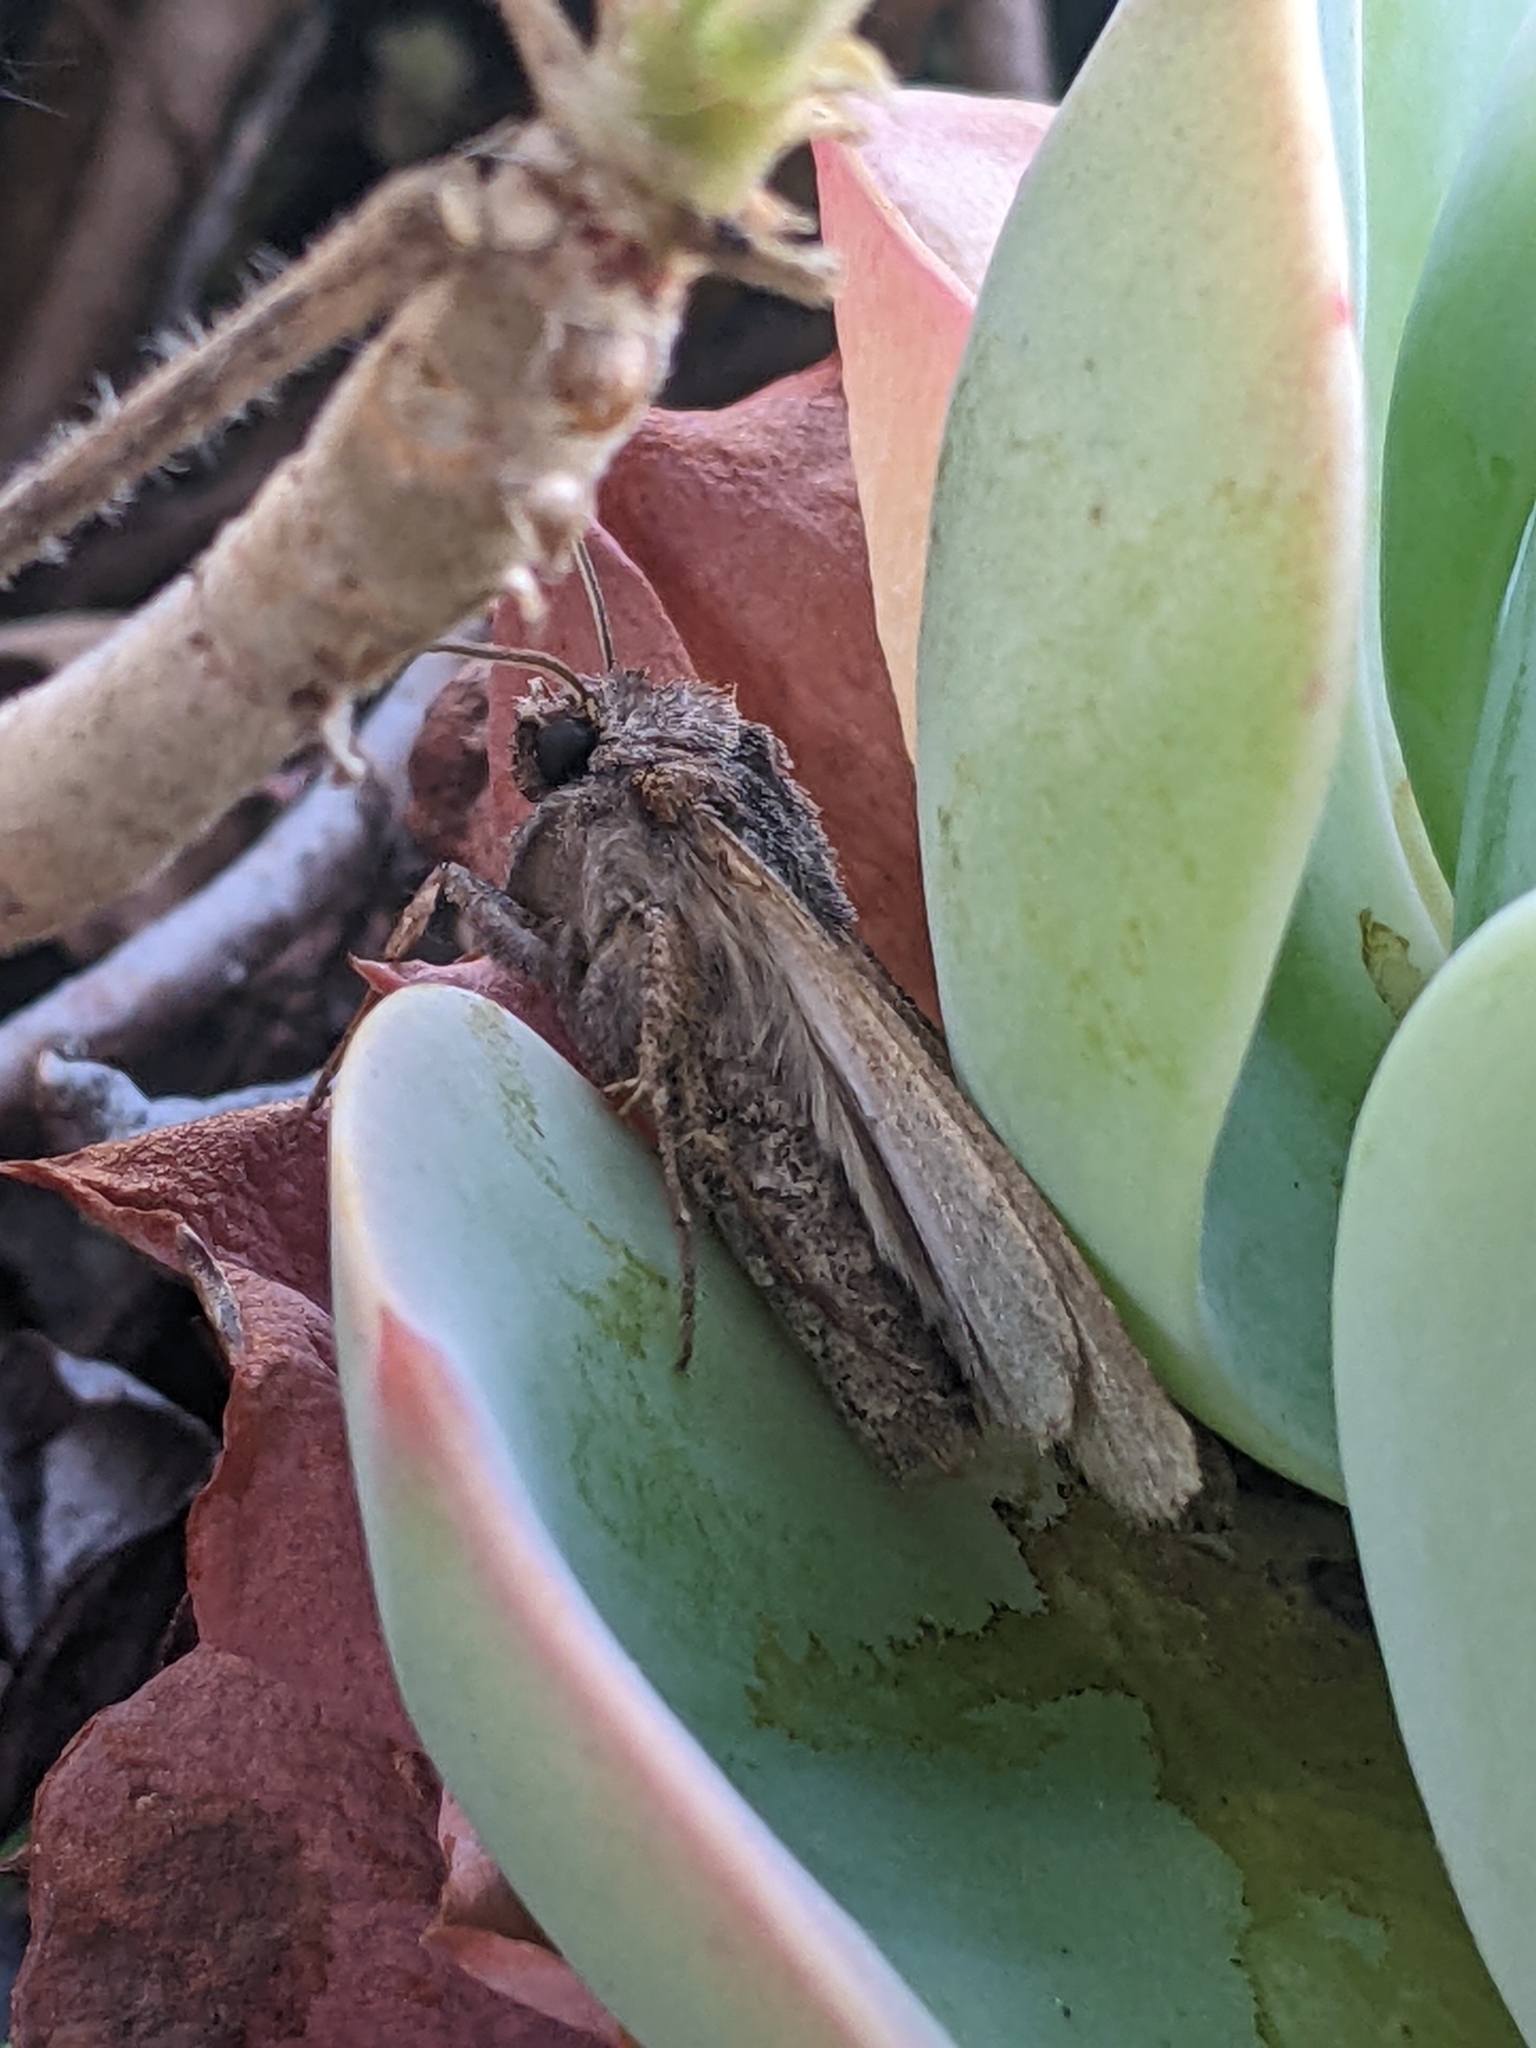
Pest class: cutworms